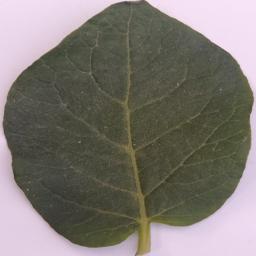
Etiqueta: Sana